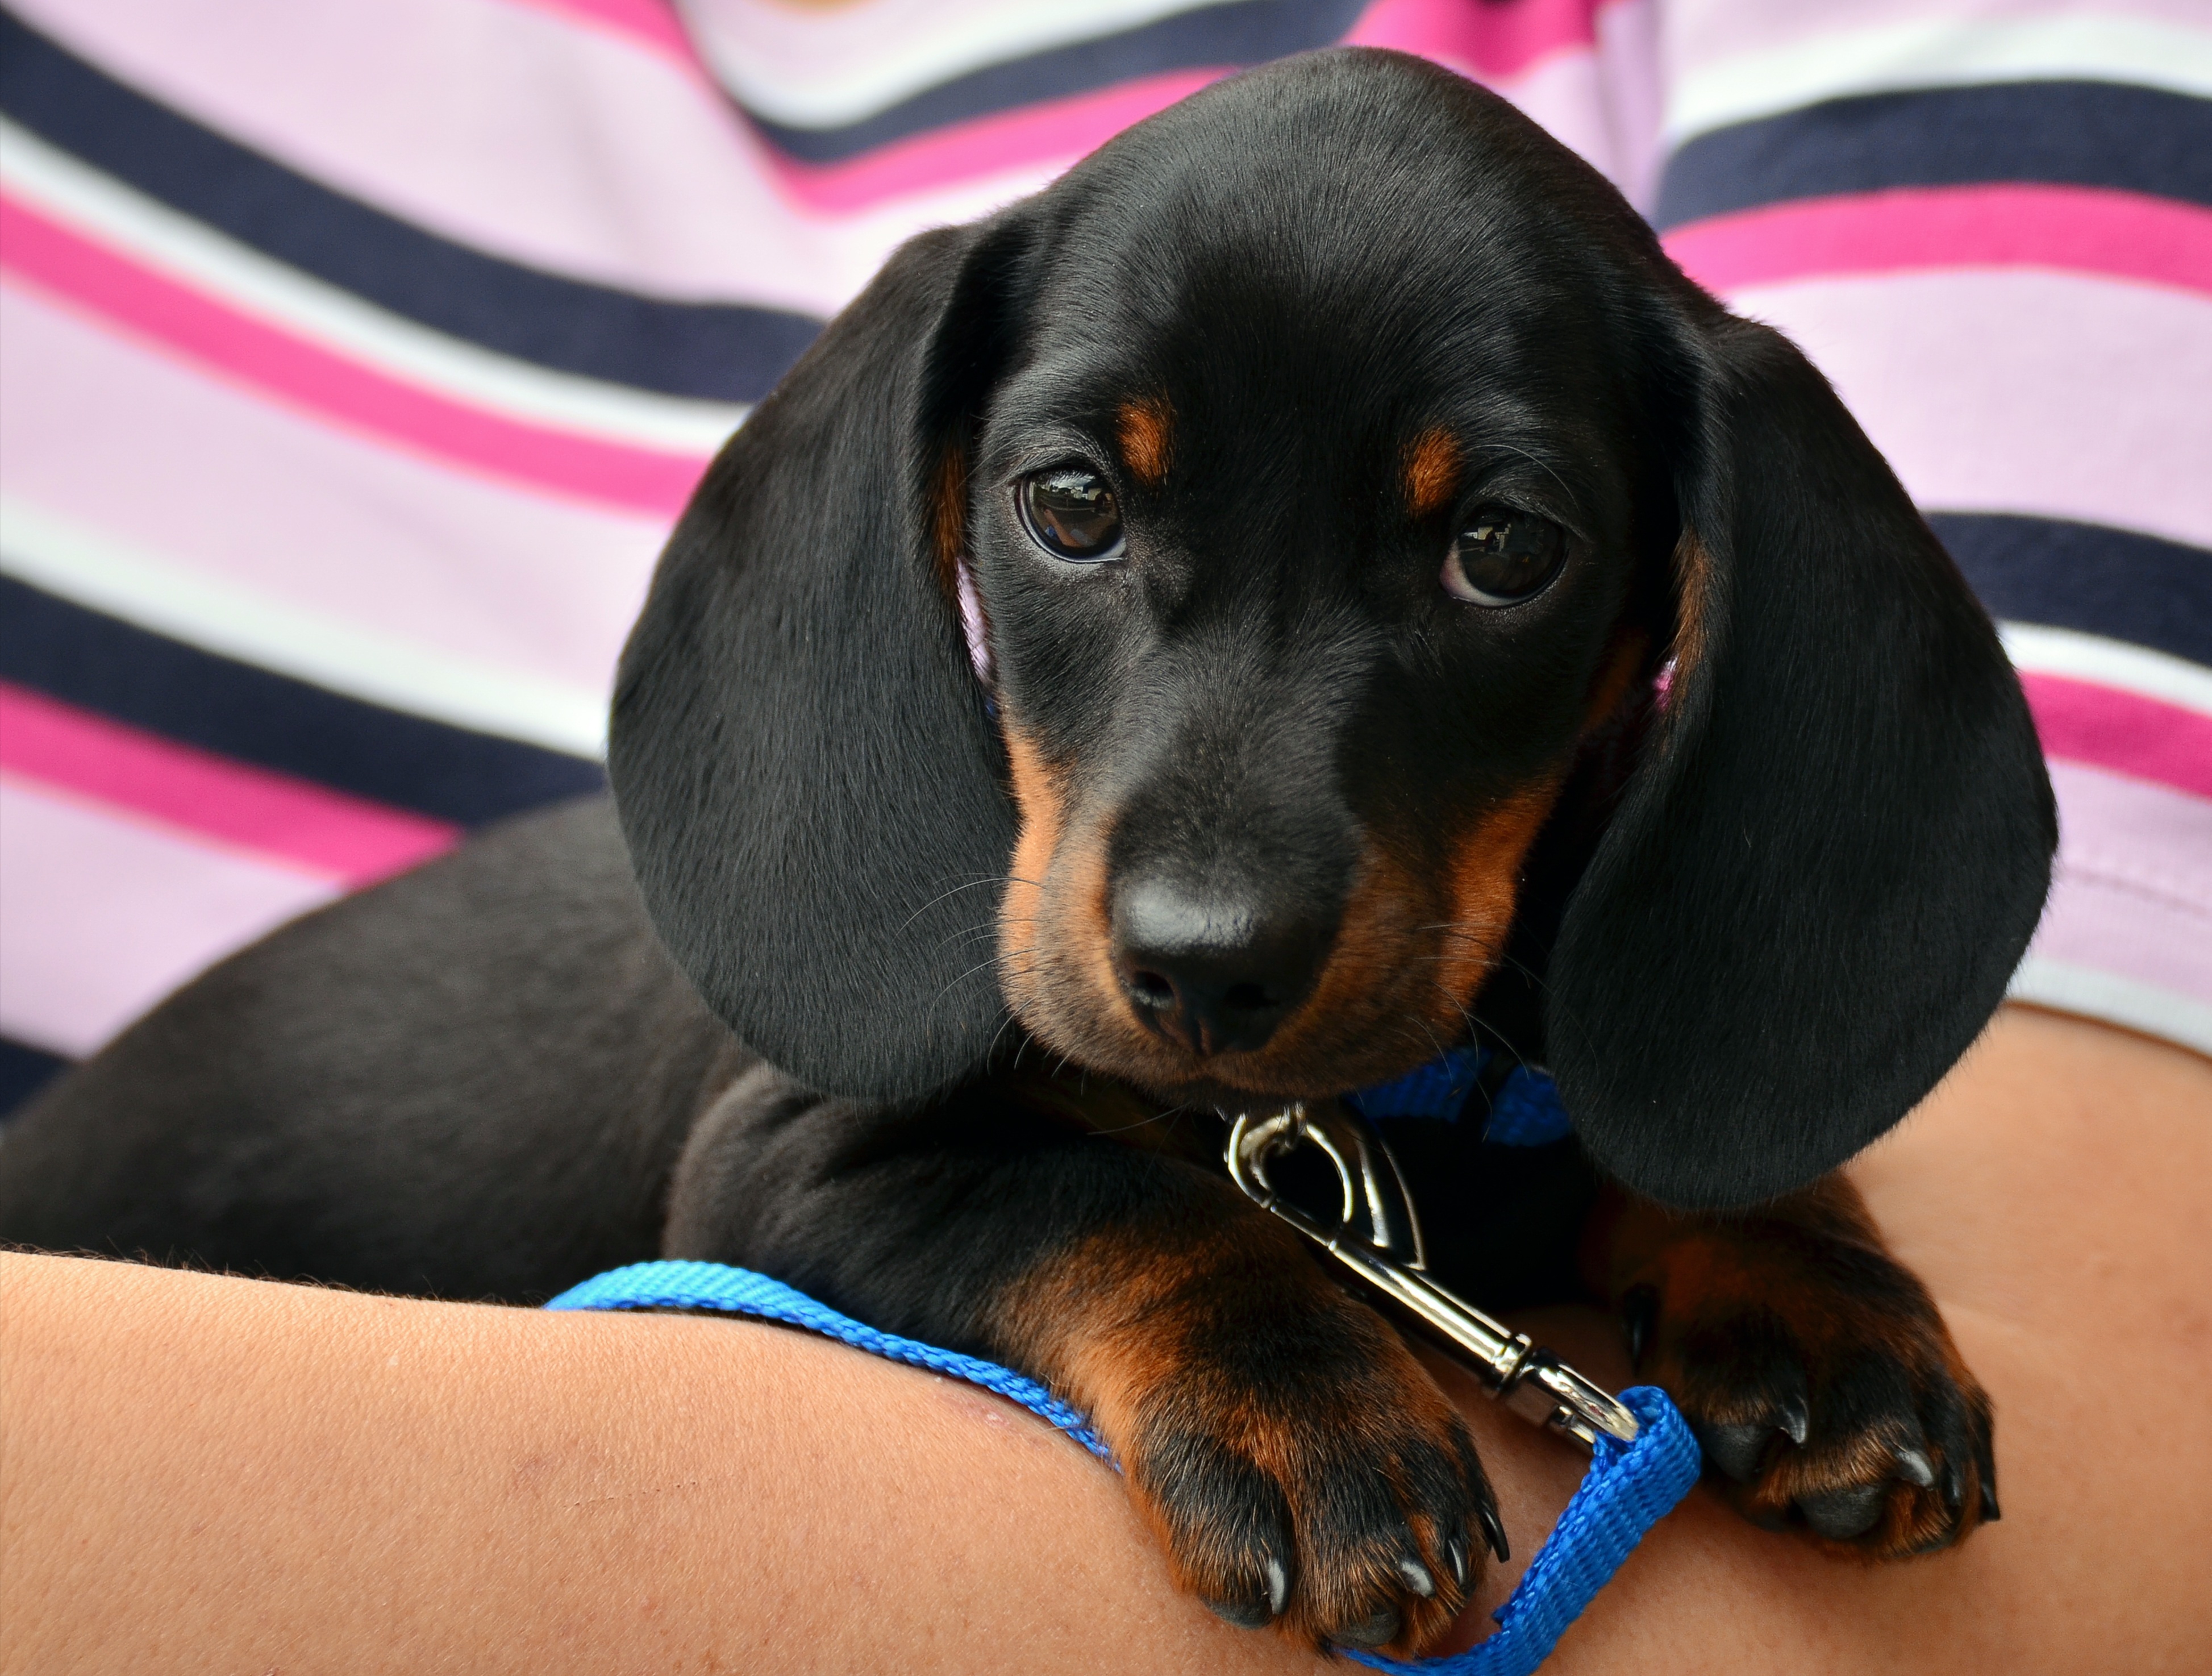
puppy, dog, animal, fur, brown, mammal, black, hound, vertebrate, dog breed, dachshund, animal portrait, young animal, scent hound, dog like mammal, carnivoran, austrian black and tan hound, polish hunting dog, basset art sien normand, black and tan coonhound